Mitakadai Station

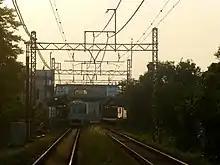
View of the platforms and a train, May 2016

The station consists of two ground-level side platforms serving two tracks. The station building is built above the tracks.